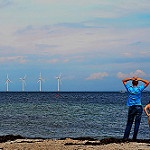
Label: sea